Sun Yafang

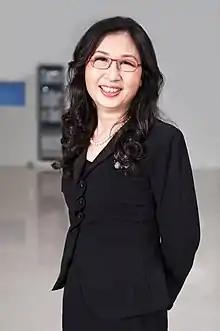
Sun in 2012

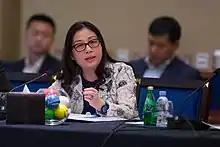
Sun in 2016

Sun Yafang (born 1955) is a Chinese engineer and business executive. She is the longest serving Chairwoman of Huawei, a position she held from 1999 to 2018. As of 2016, she is listed as the 38th most powerful woman in the world by "Forbes".